Seeress (Germanic)

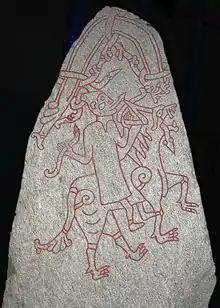
Both the sorcerer and supernatural creatures could ride spirits, "gandir", in the form of animals, such as the wolf.

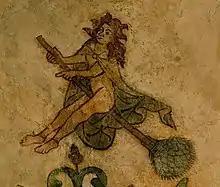
An illustration of one of the meanings of "gandreið", a painting in the Schleswig Cathedral.

While the "varðlok(k)ur" (mentioned above) attracted protective spirits that provided information to the enchantress, there were animal spirits that were sent out to collect information for her, and to perform other tasks. Consequently, the task of the sorceress was to control spirits, and the name that appears to have been used for these spirits and for several other aspects in sorcery is "gandr" (pl. "gandir"); the relationship between the extended meanings of "gandr" is complex and a matter of discussion among scholars. The original meaning appears to be "something which is connected with the soul of the magician and can be sent out from him or her in sleep or ecstasy".